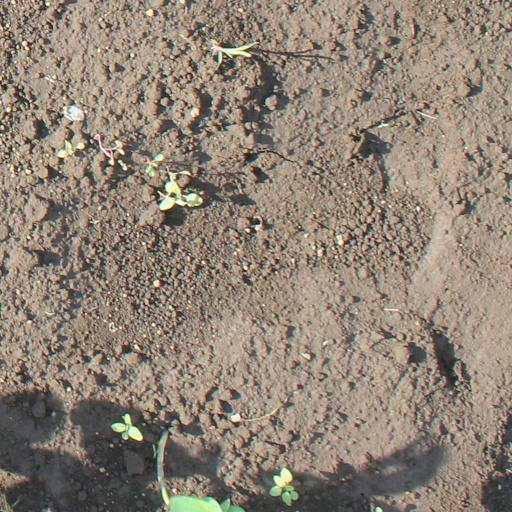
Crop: soybean